Whithorn Priory

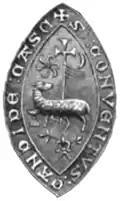
Seal of the Priory of Whithorn.

The priory was founded about the middle of the 12th century by Fergus, the Lord of Galloway, during the reign of King David I of Scotland, initially for a community of Augustinian canons regular. Around 1175, the monks were replaced by Premonstratensian canons regular, referred to colloquially in Britain as the White Canons. Sometime before 1161, the Premonstratensians had been established at Soulseat Abbey.